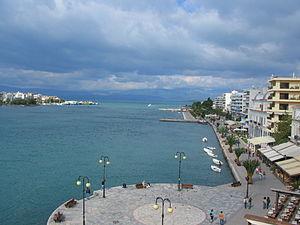
Chalcis est la principale ville de l'île et du district régional d'Eubée, en Grèce, située sur le détroit de l'Euripe. Elle est le siège d'un dème de 102 223 habitants et d'une éparchie de l'Église de Grèce : la Métropole de Chalcis.